Quad-City Times

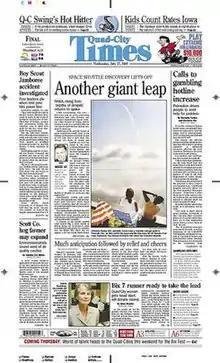
The July 27, 2005 front pageof the "Quad-City Times"

The Quad-City Times is a daily morning newspaper based in Davenport, Iowa, and circulated throughout the Quad Cities metropolitan area, including Davenport, Bettendorf and Scott County in Iowa; and Moline, East Moline, Rock Island, and Rock Island County in Illinois.